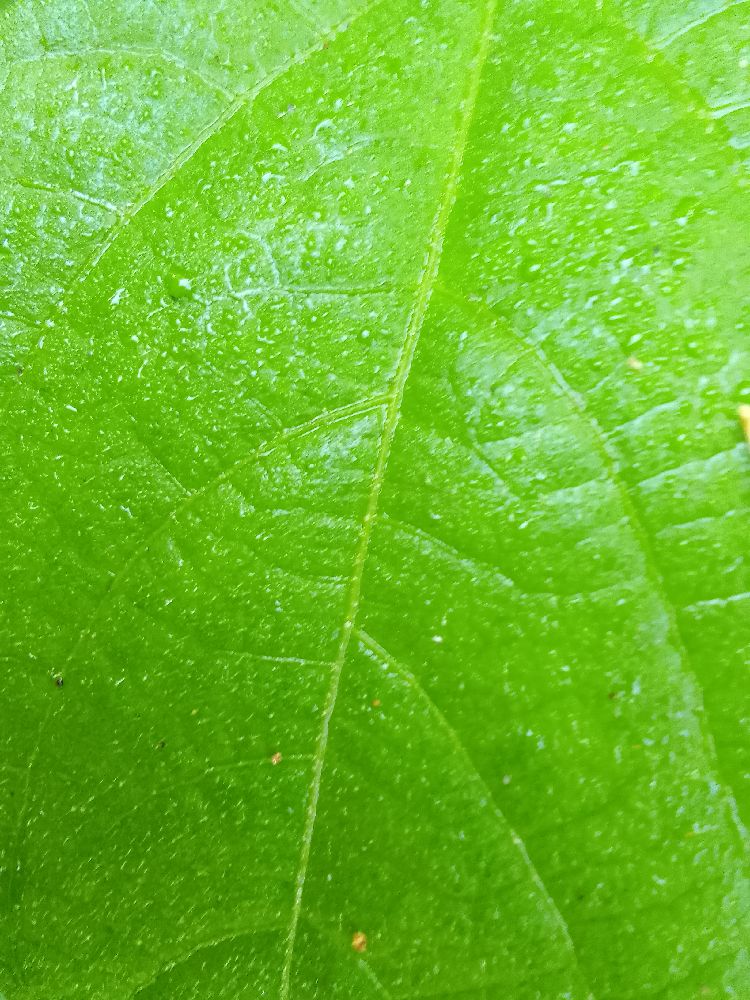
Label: healthy